Wildlife of Tanzania

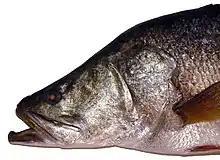
Exports of the Nile perch yield US$100 million annually to Tanzania.

Since the colonial era, wildlife conservation in Tanzania has been the prerogative of the government. Under this structure, the use of wildlife resources by local communities had always been restrictive, causing increased rural poverty and poaching. In recent years, the Tanzania National Parks Authority (TANAPA) has initiated corrective actions to involve the local community in conservation efforts, which is aimed at contribution to local economies by way of equitable benefits sharing.